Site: brandenburg
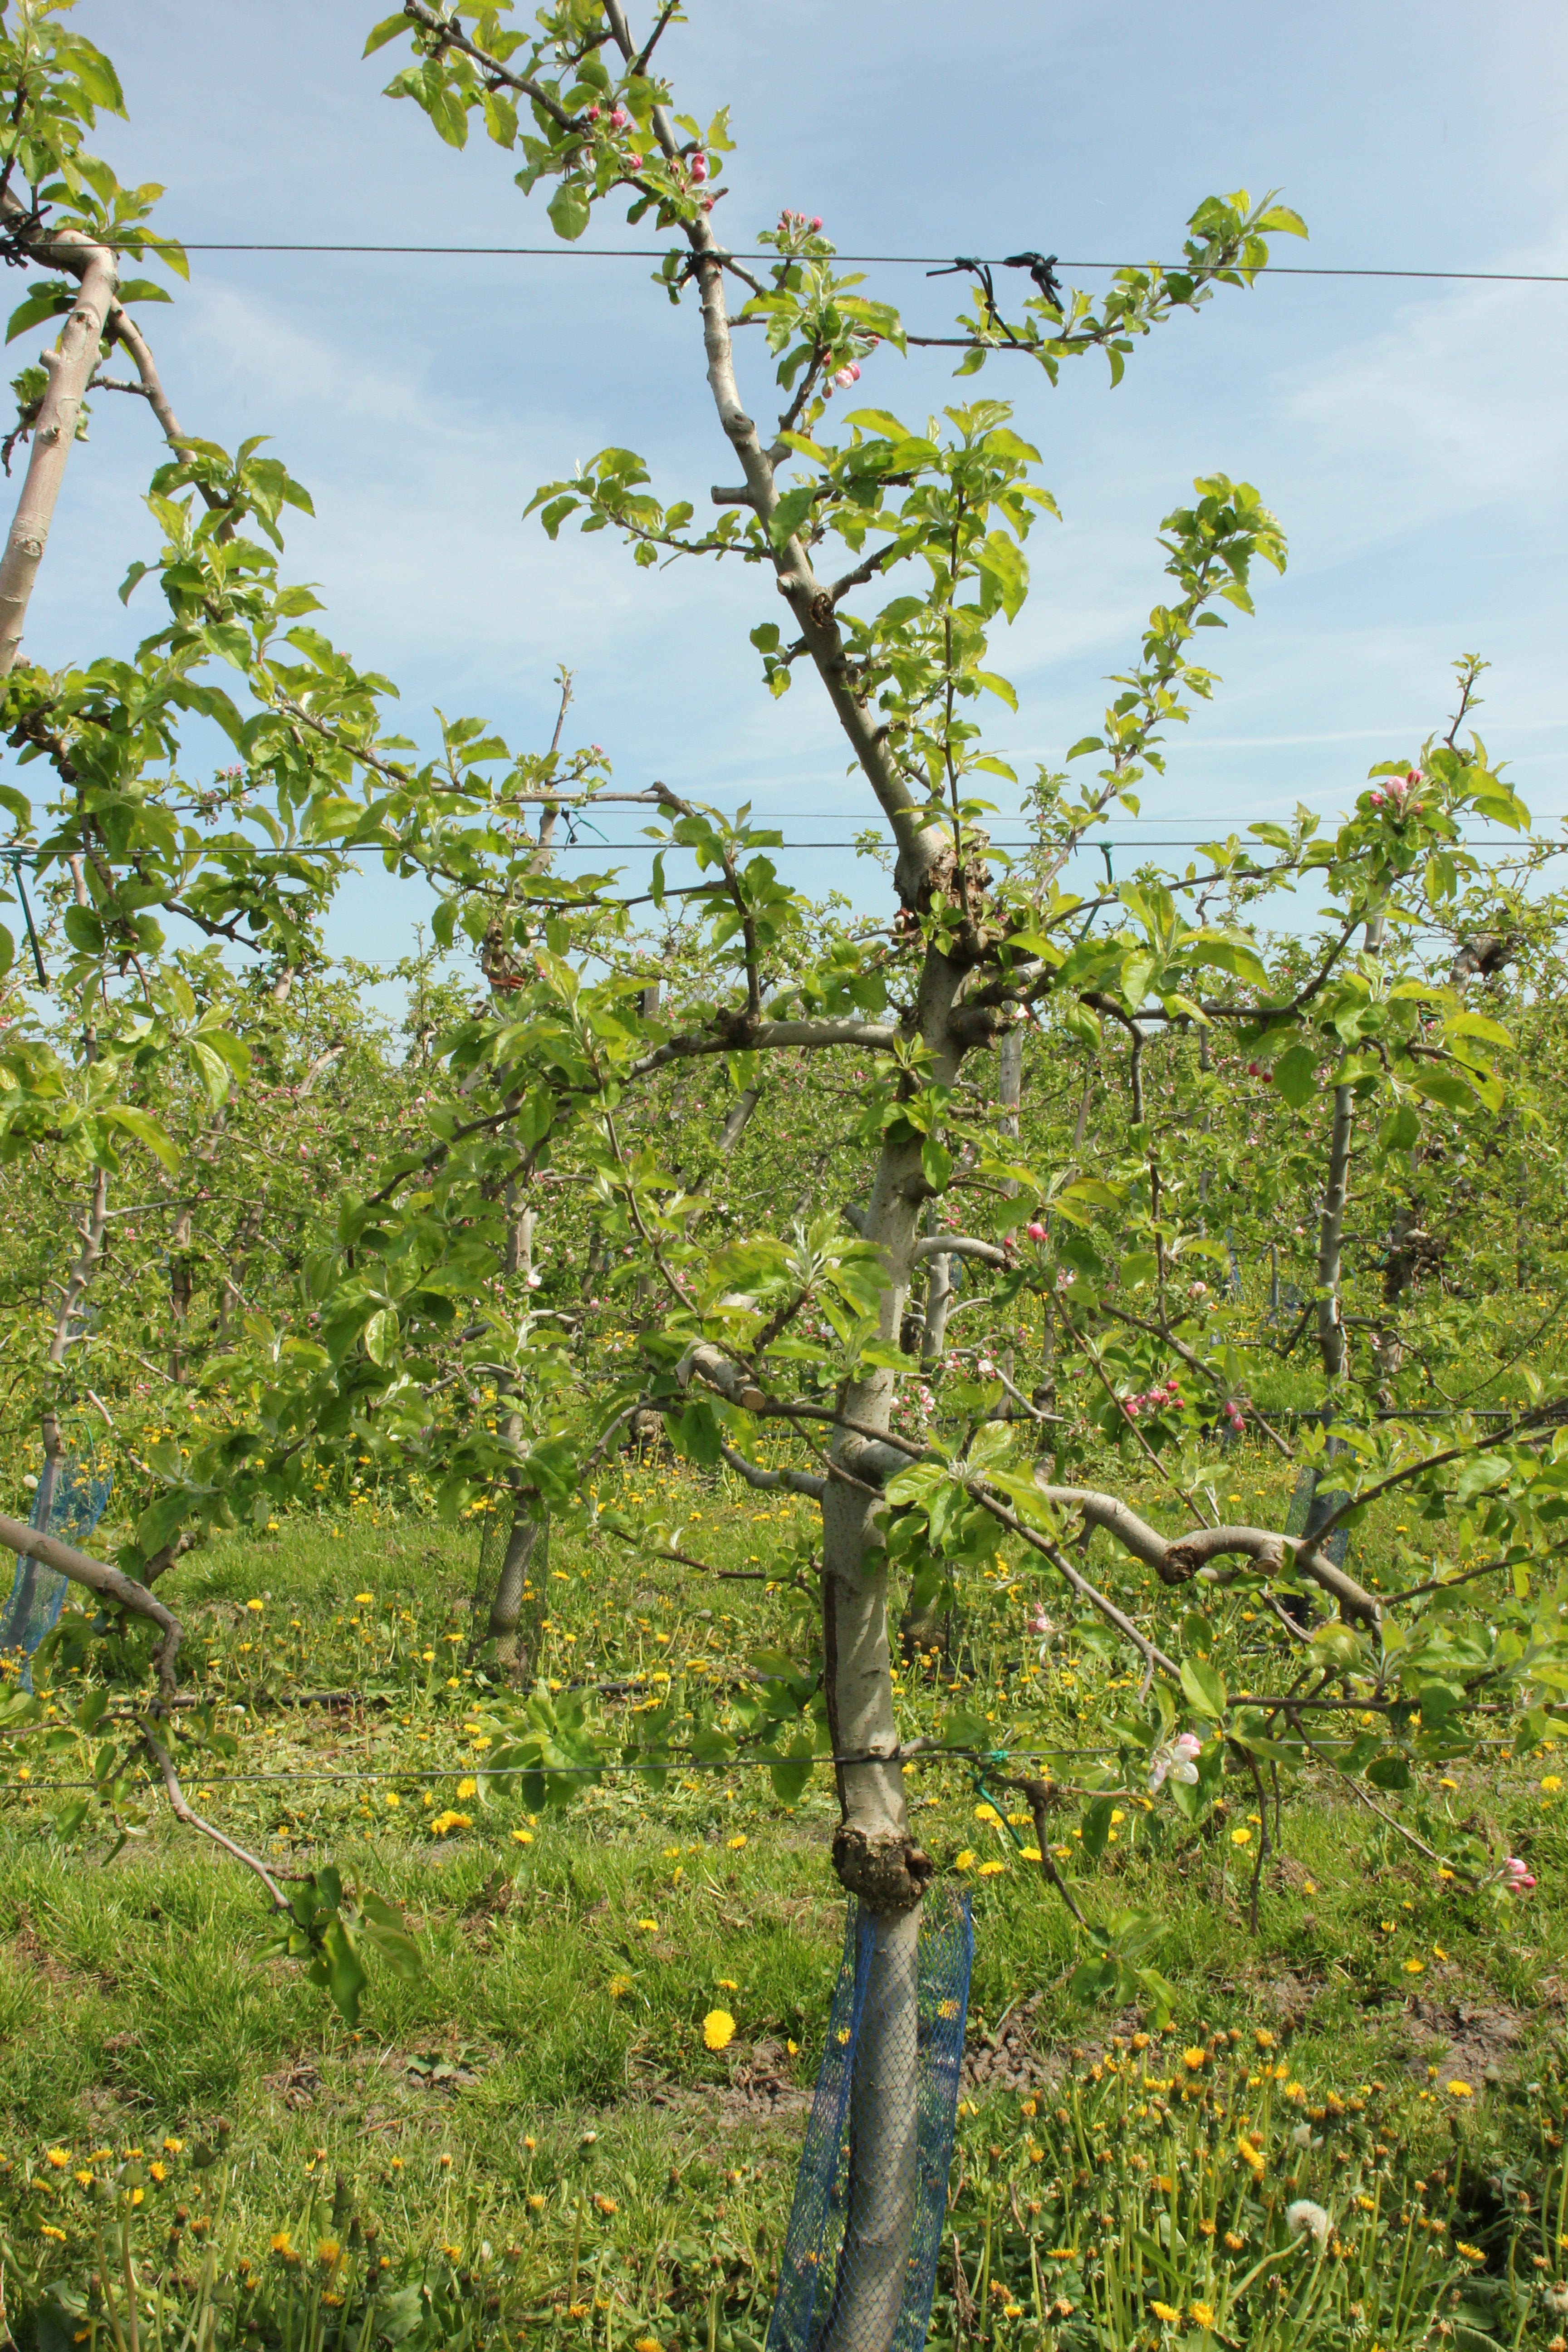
Growth stage (BBCH 60): Flowering